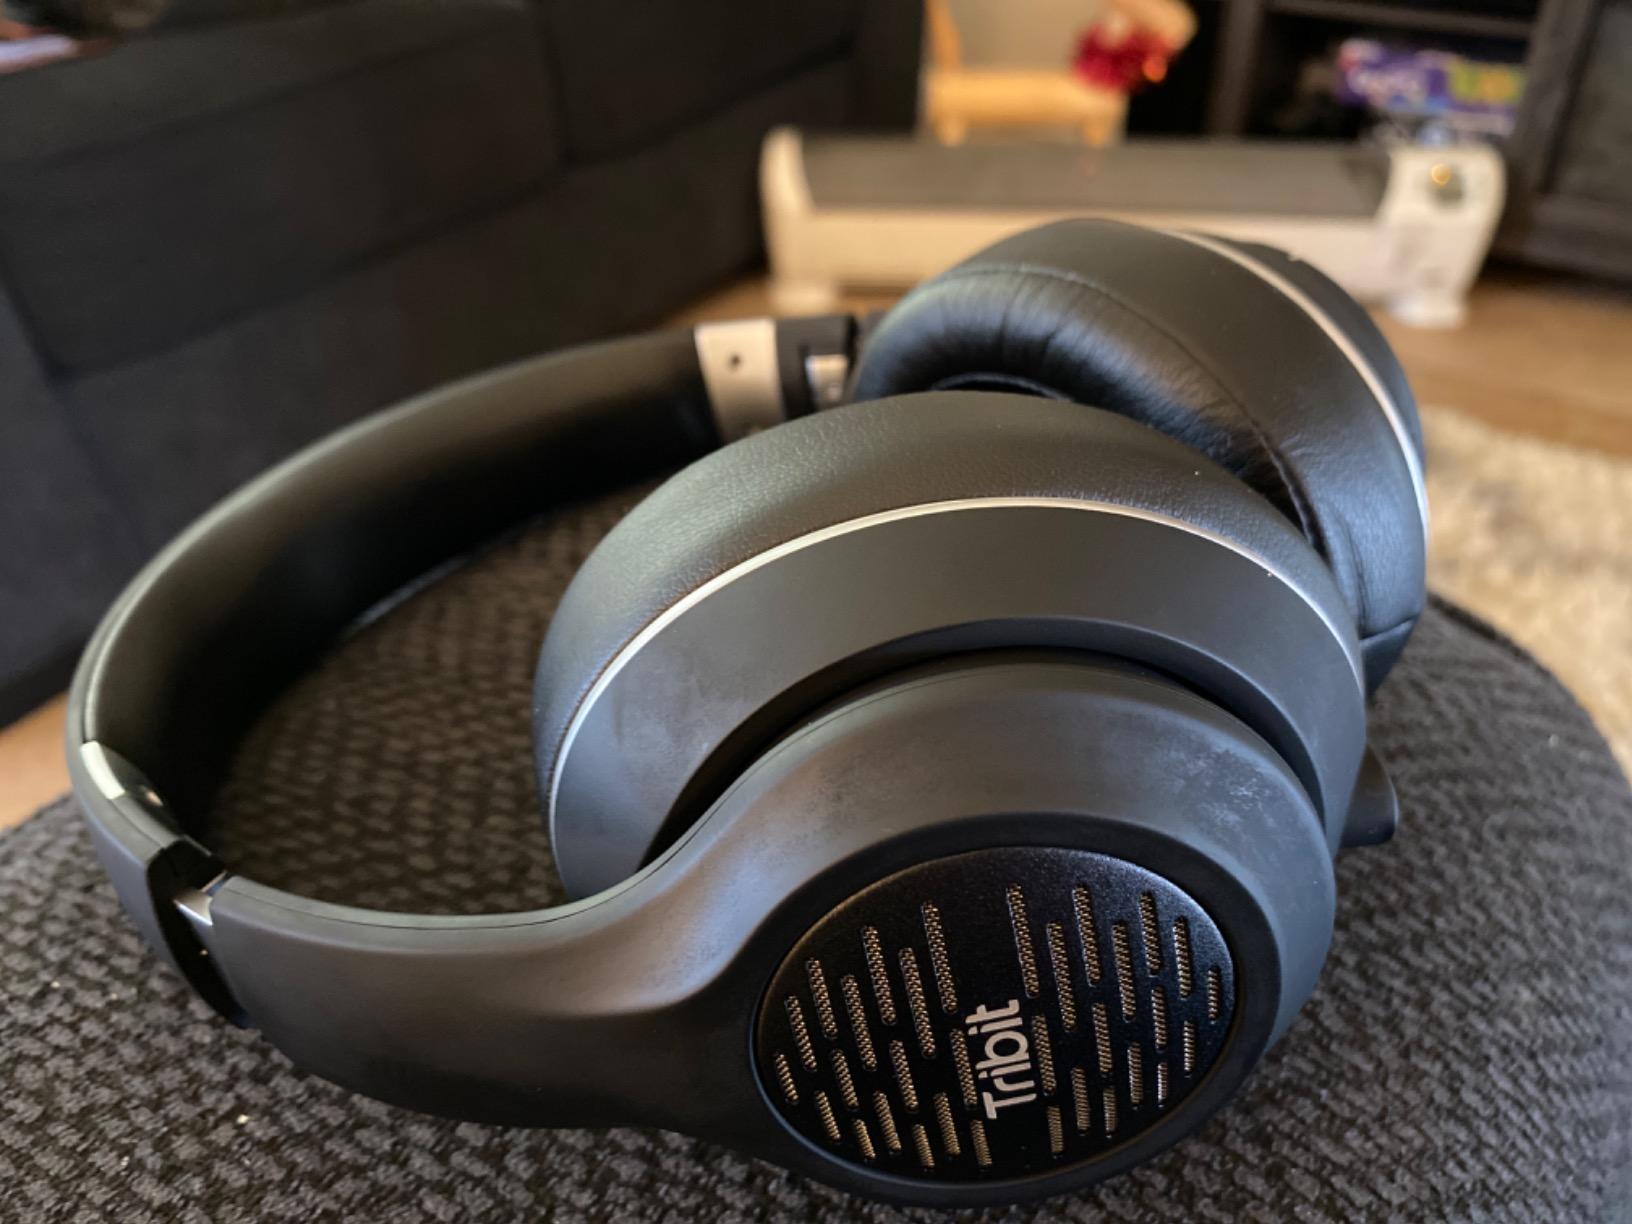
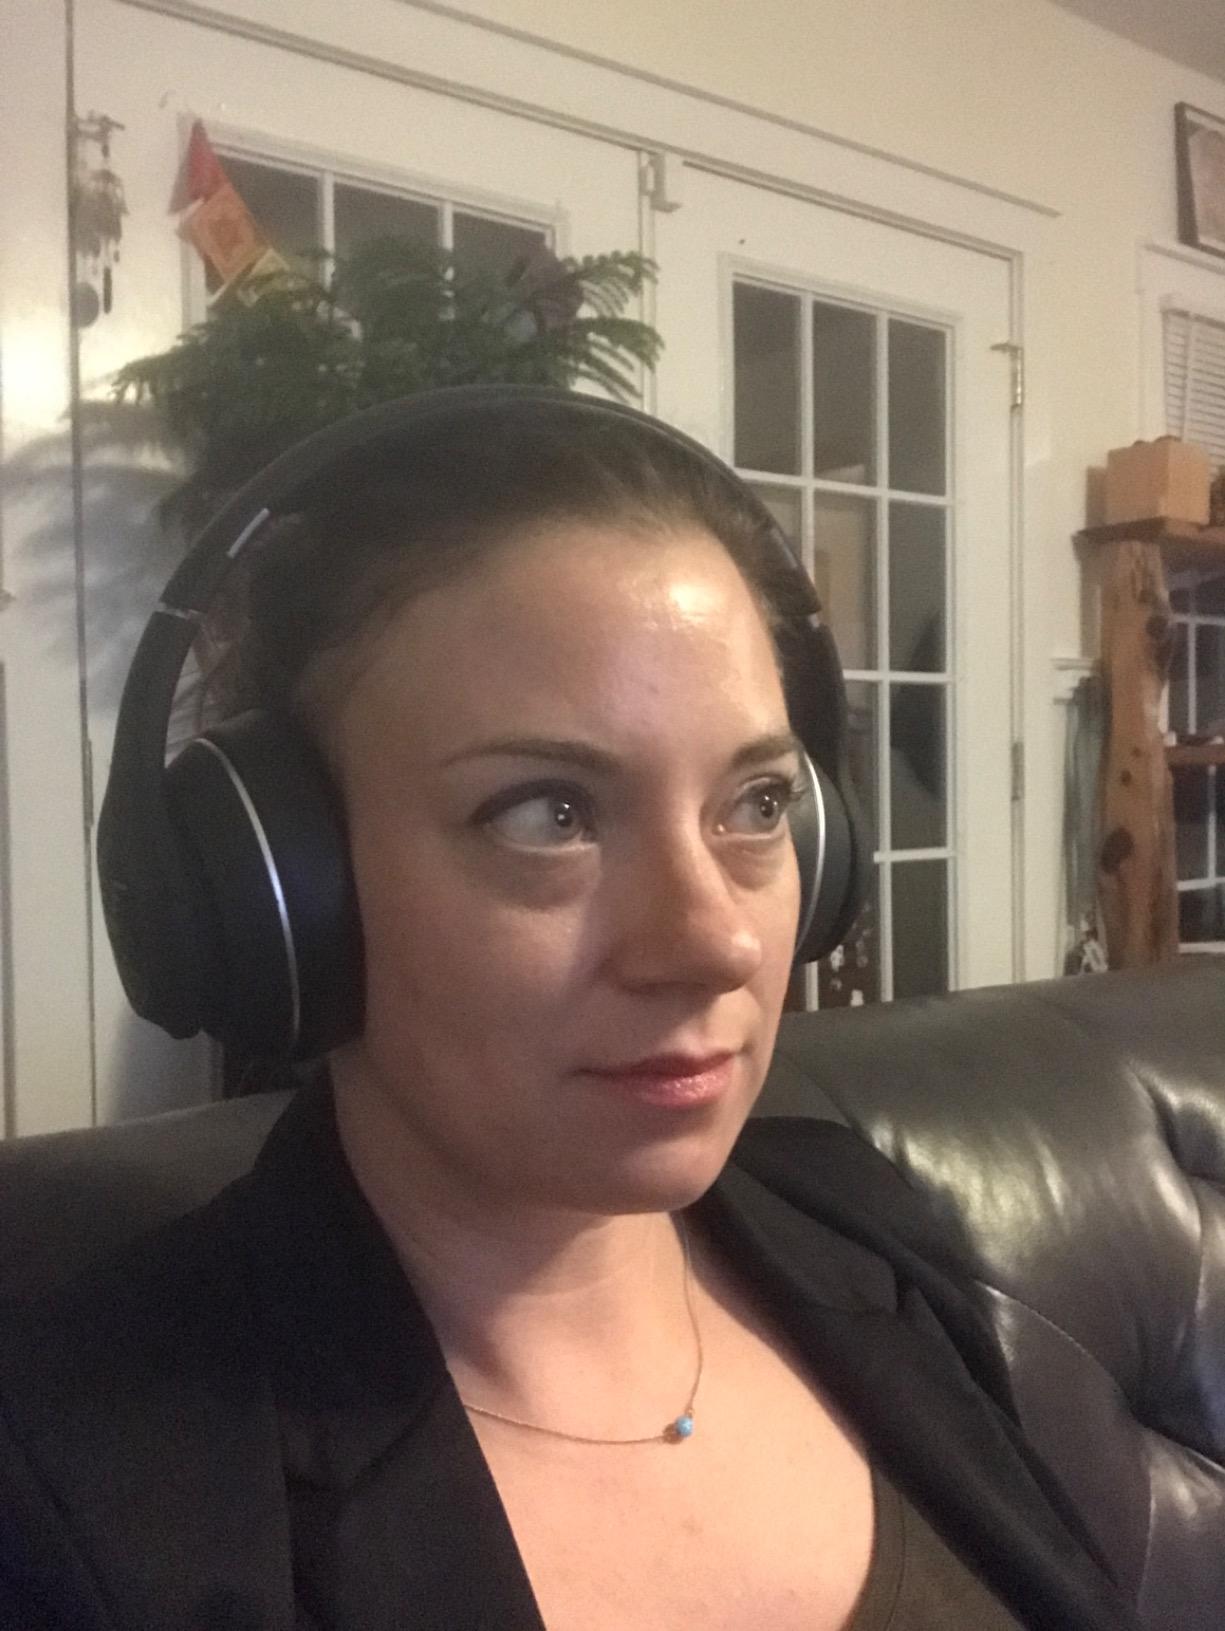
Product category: headphones
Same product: yes